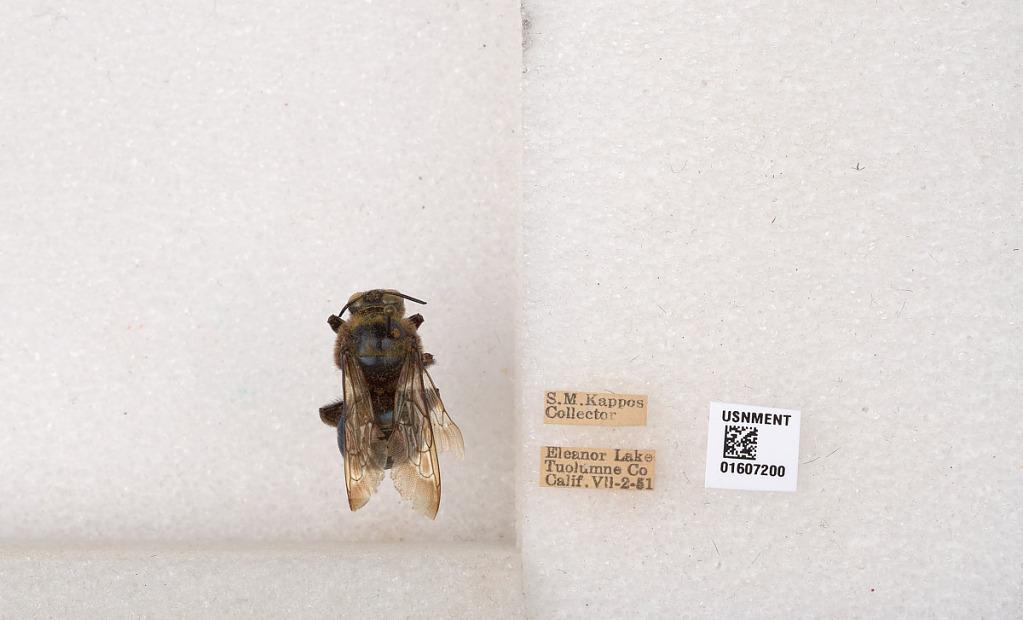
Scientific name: Xylocopa (Xylocopoides) californica californica Cresson
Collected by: S. Kappos
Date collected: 1951-7-2
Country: United States
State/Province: California
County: Tuolumne
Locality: Eleanor Lake
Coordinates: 37.9861, -119.858